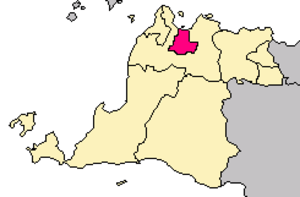
Serang est la capitale de la province indonésienne de Banten dans l'ouest de l'île de Java. Elle a le statut de kota.